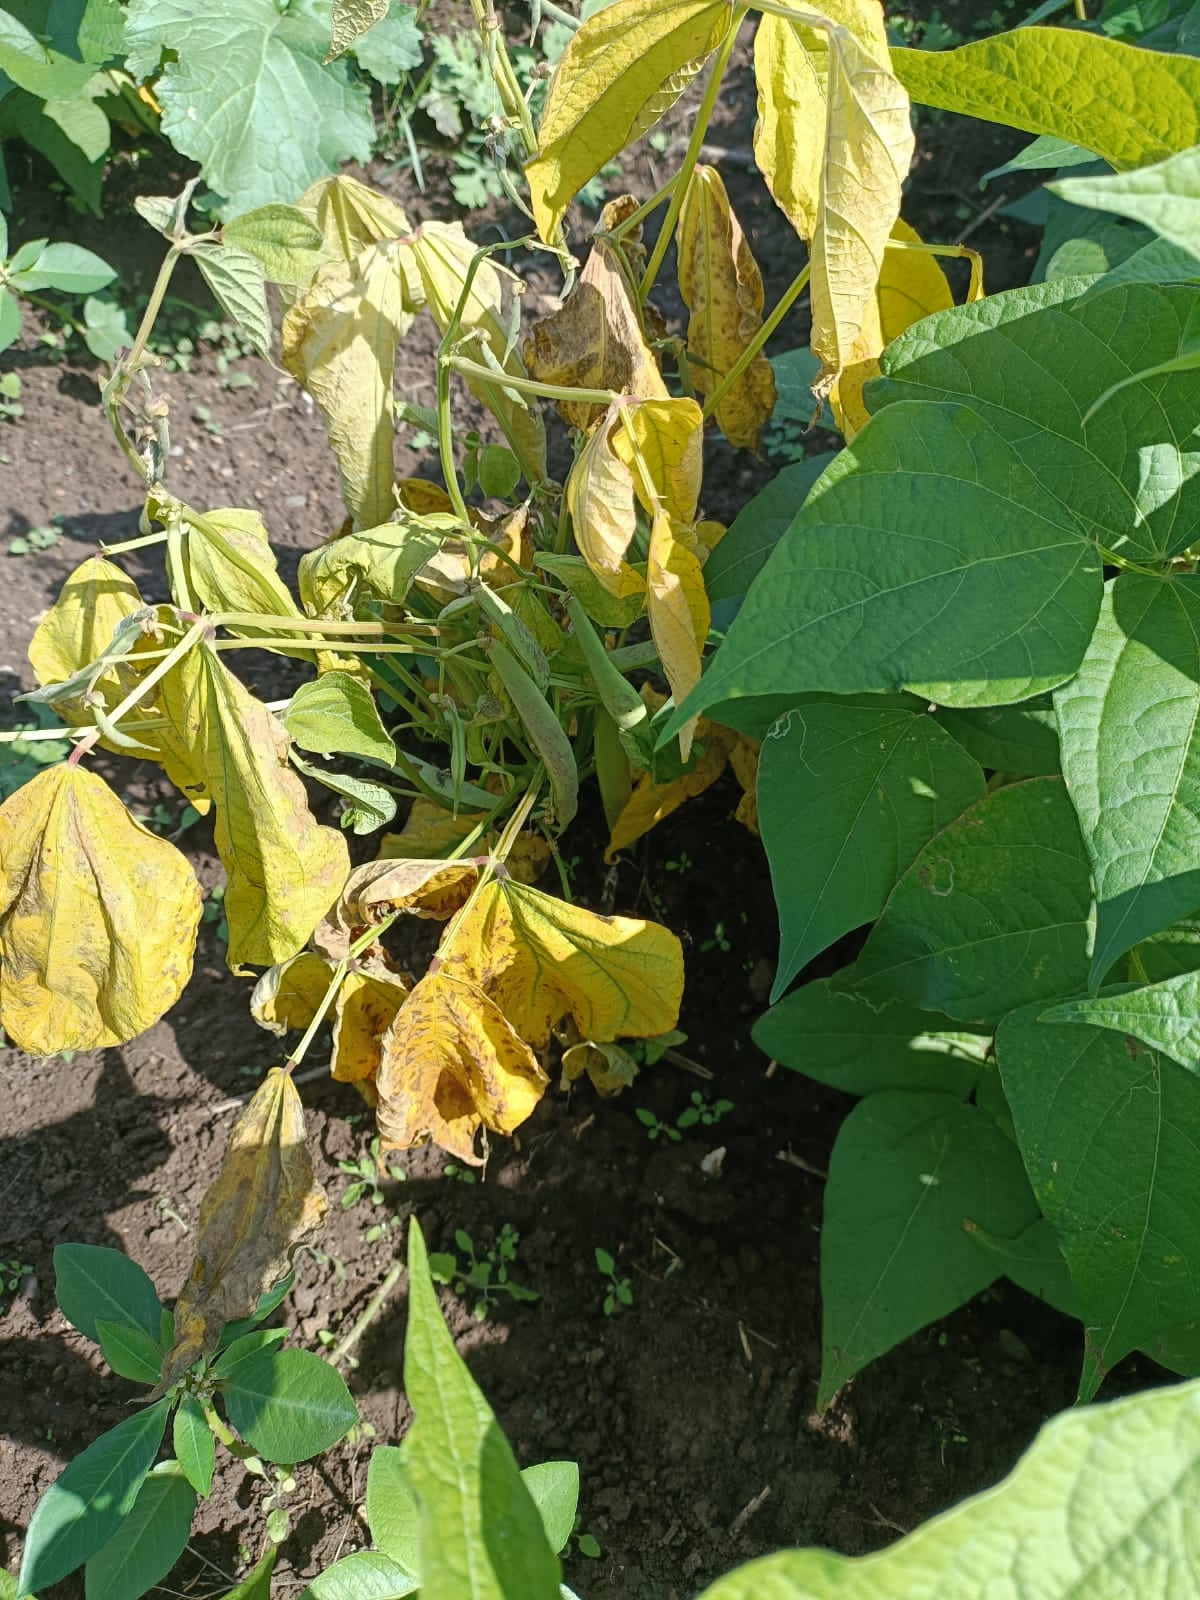
Label: Root_images